Pea galaxy

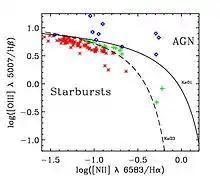
Graph showing 103 GPs plotted as Starburst galaxies (red stars), transition objects (green crosses) or A.G.N. (blue diamonds)

This study from January 2023 uses Early Release Observations from the James Webb Space Telescope to analyse the Near Infrared Spectrograph of three galaxies at a redshift of z~8 to determine their metallicities, gas temperatures and ionisation. Using robust measurement procedures, the scientists compare the abundances and emission-line ratios to a nearby sample of Green Pea galaxies. JWST data shows further similarities between these GPs and the three high-redshift galaxies. These three galaxies show a compact morphology typical of emission-line-dominated galaxies at all redshifts and based on similarities with GPs, "it is likely that these are the first rest-optical spectra of galaxies that are actively driving cosmological reionization".